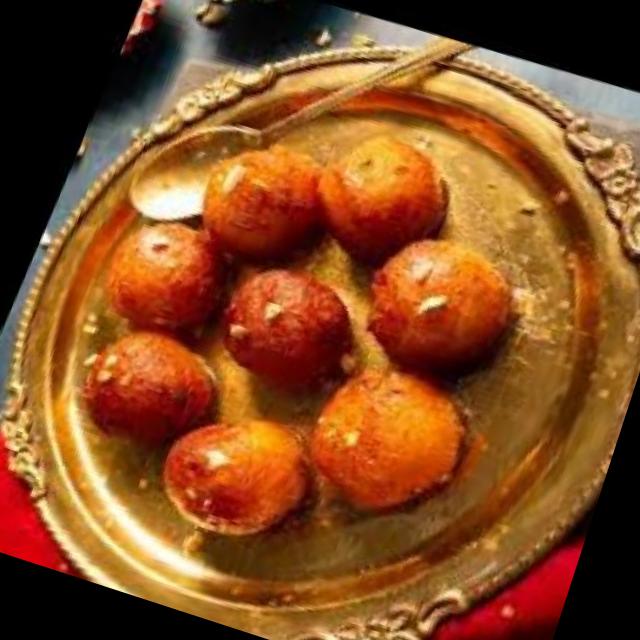
Dish: gulab_jamun